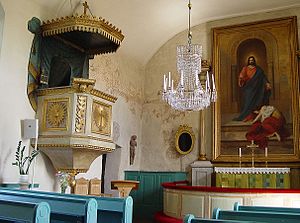
Eckerö / Trafik
Åland-Eckerö. St. Lars Kirke - indefra
Eckerö er en kommune på Ålandsøerne som ligger vest for Ålannds hovedø Fasta Åland.